Almen Abdi

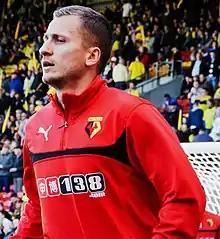
Abdi at Watford, 2015

Almen Abdi (born 21 October 1986) is a retired Swiss footballer who played as an attacking midfielder. He has previously played for Zürich, Le Mans, Udinese, Watford and Sheffield Wednesday. He has also been capped by the Switzerland national team.